Dumuzid

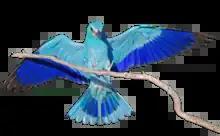
In the Akkadian "Epic of Gilgamesh", Tammuz is described as a "colorful "allalu" bird", possibly a European roller

A collection of lamentations for Dumuzid entitled "In the Desert by the Early Grass" describes Damu, the "dead anointed one", being dragged down to the Underworld by demons, who blindfold him, tie him up, and forbid him from sleeping. Damu's mother tries to follow him into the Underworld, but Damu is now a disembodied spirit, "lying in" the winds, "in the lightnings and in tornadoes". Damu's mother is also unable to eat the food or drink the water in the Underworld, because it is "bad". Damu travels along the road of the Underworld and encounters various spirits. He meets the ghost of a small child, who tells him that it is lost; the ghost of a singer agrees to accompany the child. Damu asks the spirits to send a message to his mother, but they cannot because they are dead and the living cannot hear the dead's voices. Damu, however, manages to tell his mother to dig up his blood and chop it into pieces. Damu's mother gives the congealed blood to Damu's sister Amashilama, who is a leech. Amashilama mixes the congealed blood into a brew of beer, which Damu must drink in order to be restored to life. Damu, however, realizes that he is dead and declares that he is not in the "grass which shall grow for his mother again", nor in the "waters which will rise". Damu's mother blesses him and Amashilama dies to join him in the Underworld. She tells him that "the day that dawns for you will also dawn for me; the day you see, I shall also see", referring to the fact that day in the world above is night in the Underworld.